Christian Dubé (politician)

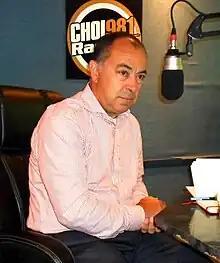
Dubé in 2012

Christian Dubé (born 3 October 1956) is a Canadian politician. He is a member of the National Assembly of Quebec for the riding of La Prairie, and serves as Minister of Health and Social Services.